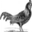
Label: bird